American Equal Rights Association

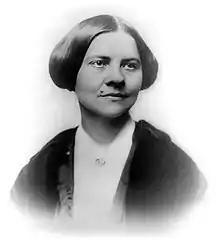
Lucy Stone

In a variation of the idea proposed earlier to the Anti-Slavery Society, the convention voted to transform itself into a new organization called the American Equal Rights Association (AERA) that would campaign for the rights of both women and blacks, advocating suffrage for both. The new organization elected Lucretia Mott as president and created an executive committee that included Stanton, Anthony and Lucy Stone.